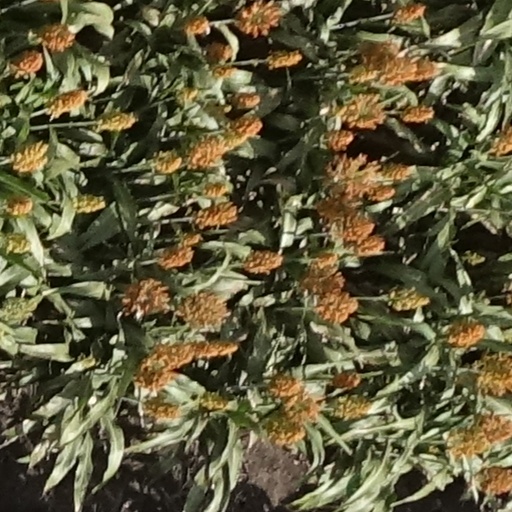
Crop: sorghum